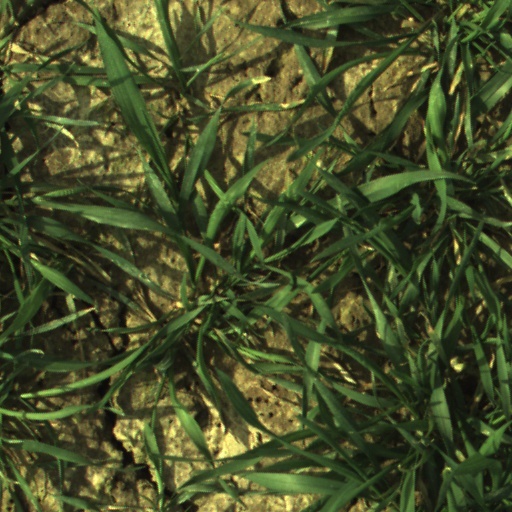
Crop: wheat